ZE:A

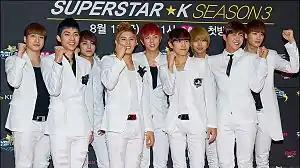

ZE:A (Hangul: ), also known as Children of Empire, is a South Korean boy band formed by Star Empire Entertainment in 2010. The group is composed of nine members: Kevin, Hwang Kwang-hee, Im Si-wan, Moon Joon-young, Kim Tae-heon, Jung Hee-chul, Ha Min-woo, Kim Dong-jun and Park Hyung-sik. The group released their debut single album "Nativity" with lead single "Mazeltov" on January 7, 2010, alongside their showcase performance five days later. The group debuted on KBS' "Music Bank" on January 15, 2010.